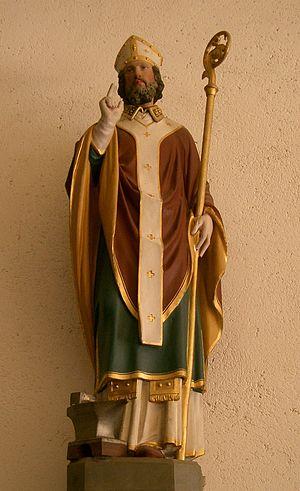
Chivres est une commune française située dans le canton de Brazey-en-Plaine du département de la Côte-d'Or, en région Bourgogne-Franche-Comté.
Léger d'Autun ou Léodegard - francisation du germanique Leudgari, de « leud » et « gari » – Né vers 615 mort vers vers 677-678, était un évêque martyr du VIIᵉ siècle qui a joué un rôle politique important dans les soubresauts de la monarchie mérovingienne finissante. Il est lié aux villes de Poitiers, où se fit sa formation et où se trouvent ses reliques, et d'Autun dont il fut l'évêque, ainsi qu'à la région de Fécamp et à celle de Doullens en Picardie où il est mort. Un concile d'évêques l'a proclamé Saint en 681 et l'Église catholique romaine célèbre sa fête le 2 octobre.